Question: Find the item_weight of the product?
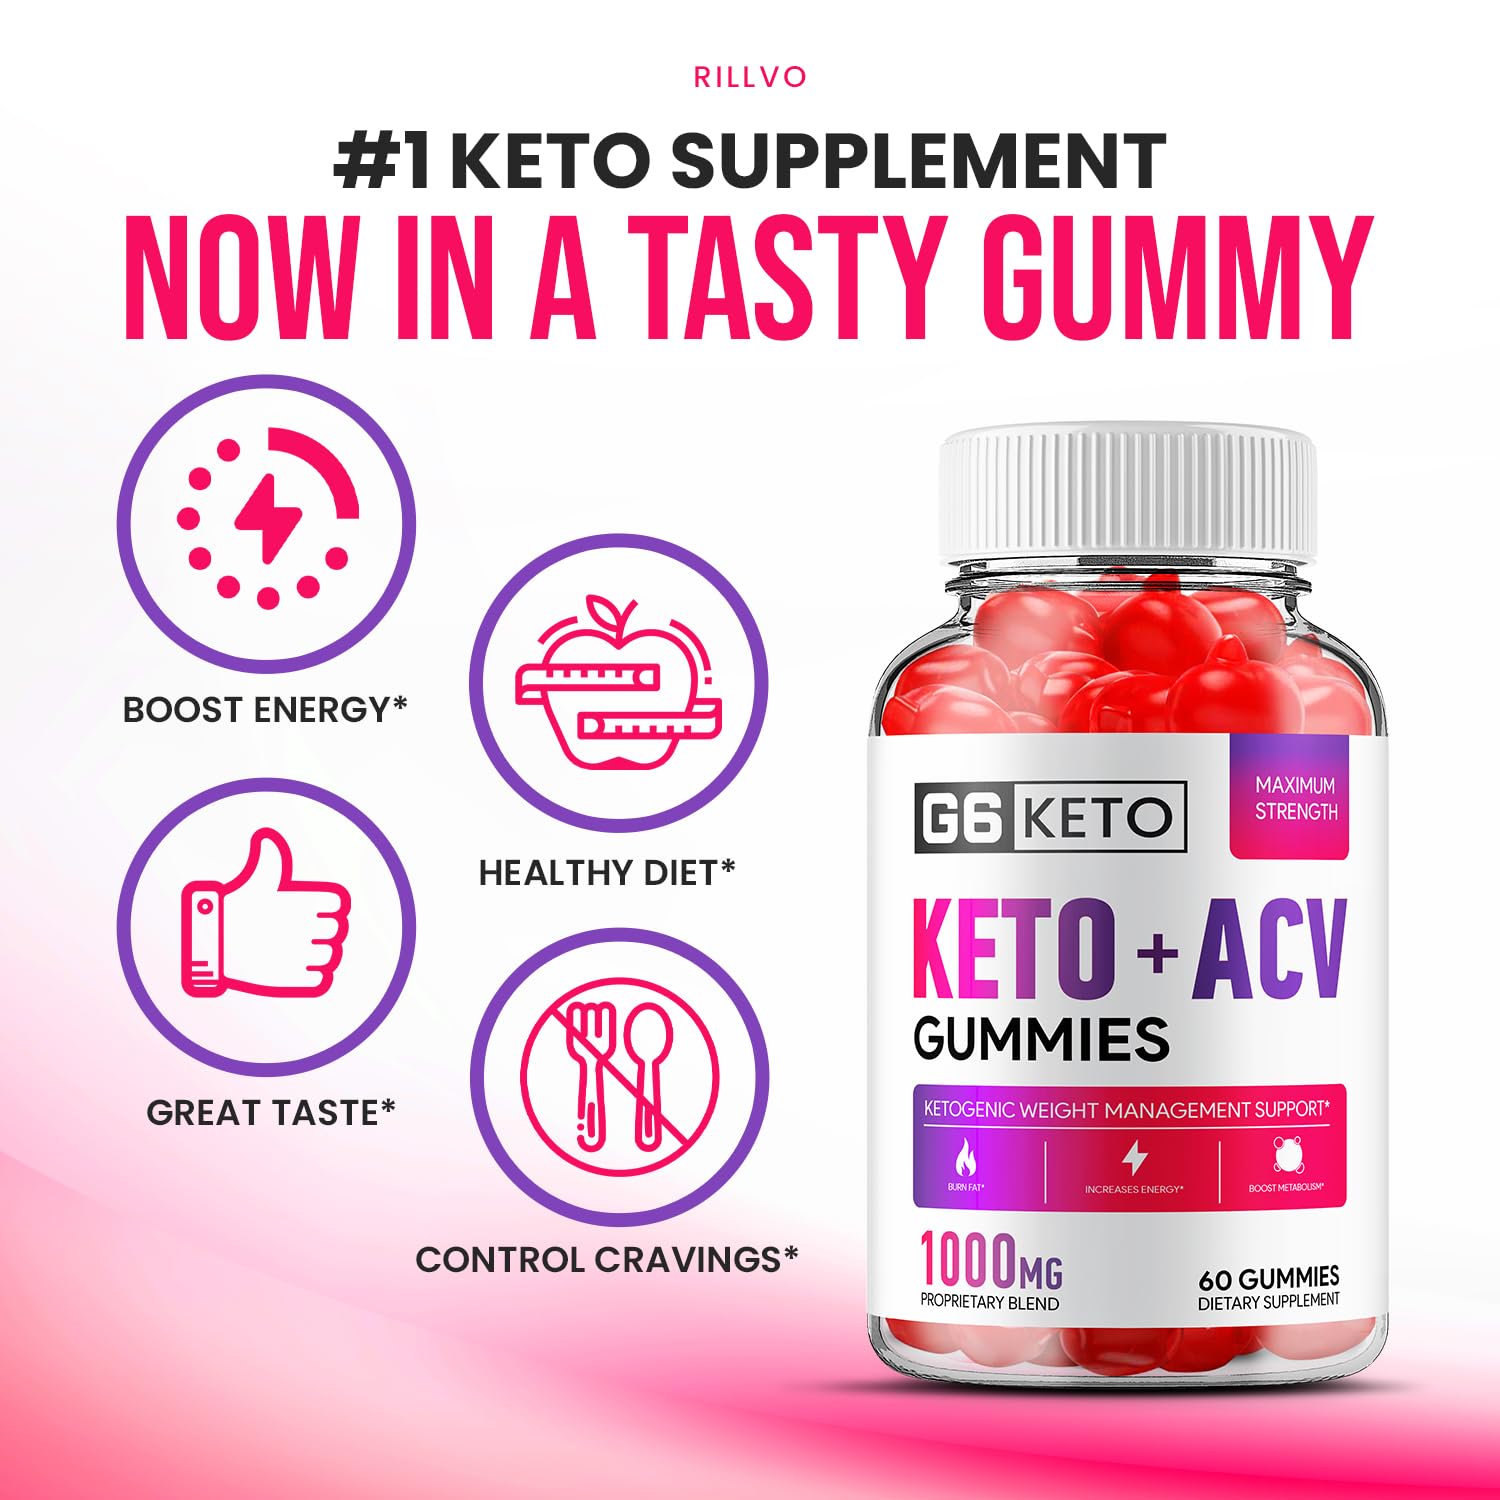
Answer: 1000.0 milligram